Nigel Stock (bishop)

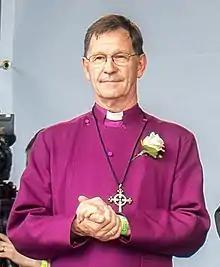
Stock in 2016

William Nigel Stock (born 29 January 1950) is a British Anglican bishop. From 2013 until his 2017 retirement, he was Bishop at Lambeth, Bishop to the Forces and Bishop for the Falkland Islands; from 2007 to 2013 he was Bishop of St Edmundsbury and Ipswich.